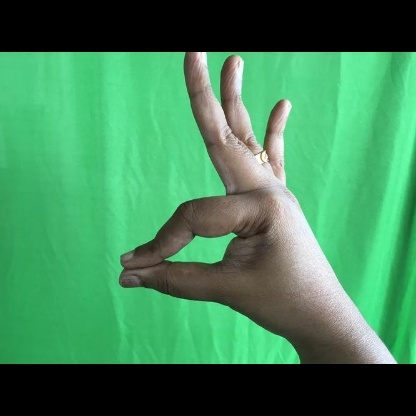
Mudra: Hamsasyam